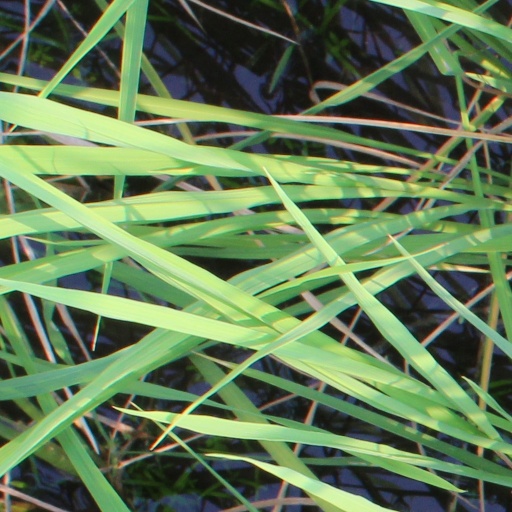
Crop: rice